Château de la Roque

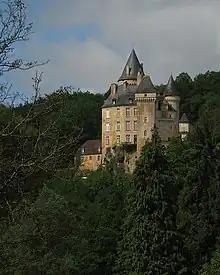

The Château de la Roque, or the Château de la Roque des Péagers, is a château located in Meyrals in the Périgord in the Dordogne, Nouvelle-Aquitaine, France. It was constructed in the 12th century, and modified in the 13th and 16th century.